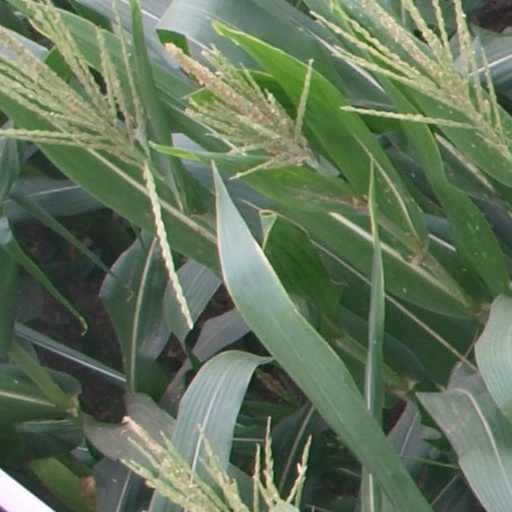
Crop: maize; corn